Angela Thirkell

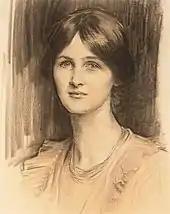
1915 portrait of Angela McInnes, by John Singer Sargent; charcoal on paper

Soon after her return from Paris, Angela Mackail met James Campbell McInnes (1874–1945), a professional singer, and married him in 1911. Their first son was born in January 1912 and named Graham after McInnes's former lover, Graham Peel. Their second son was the novelist Colin MacInnes. A third child, Mary, was born and died in 1917, and Angela then divorced her husband for adultery, in a blaze of publicity.